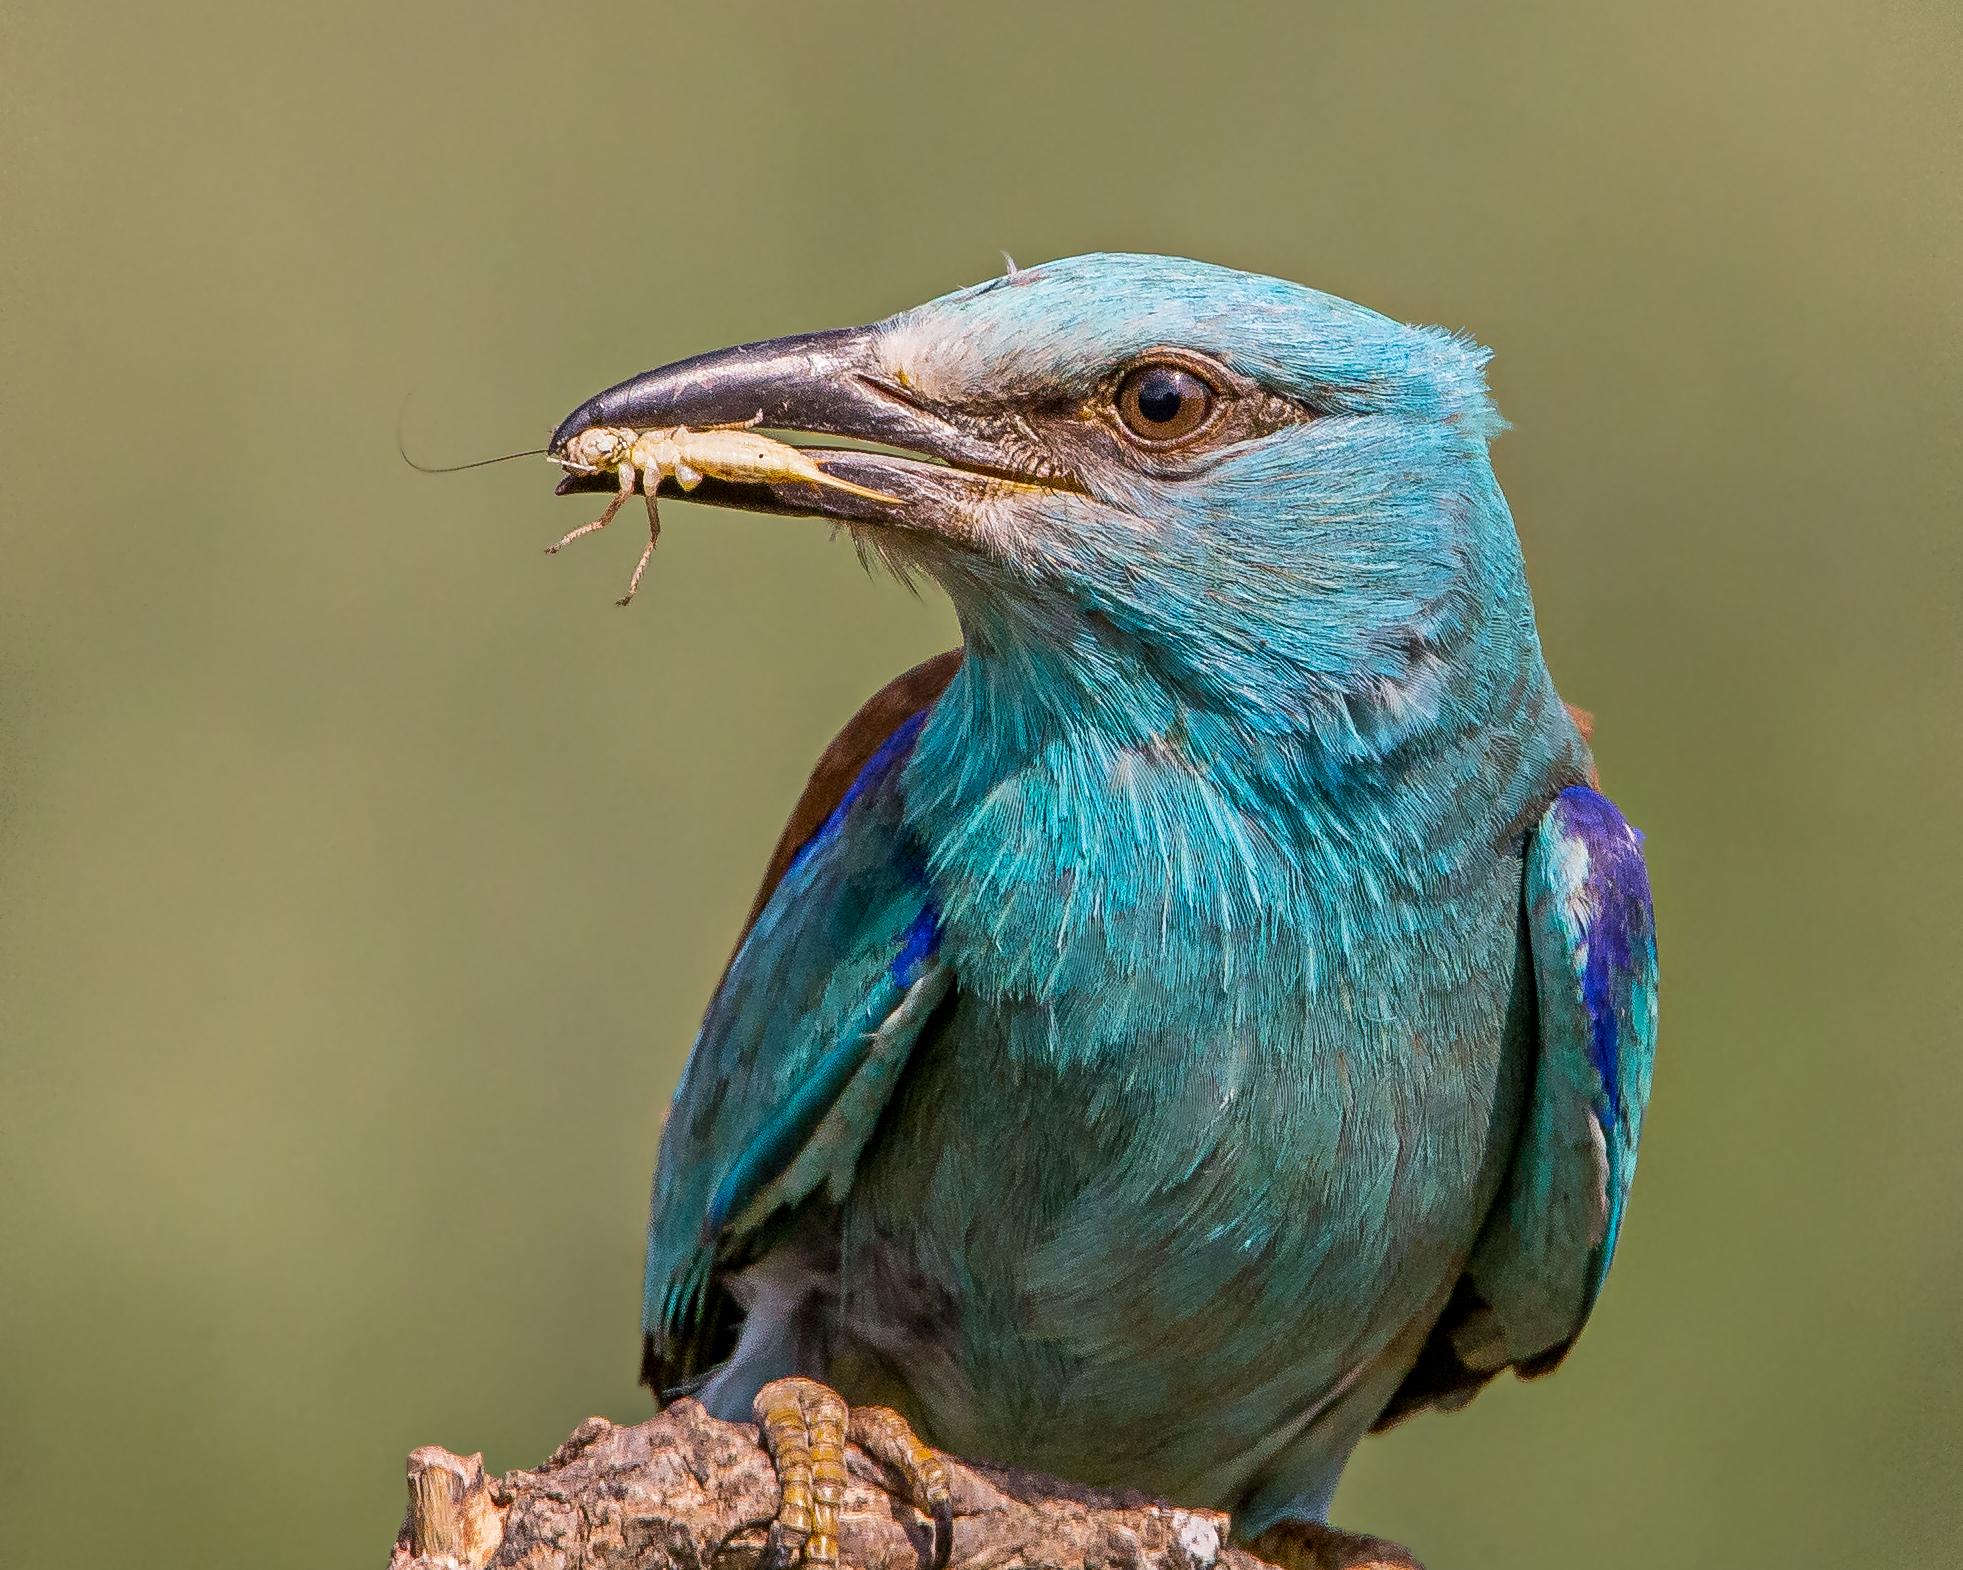
nature, branch, bird, wildlife, portrait, beak, blue, fauna, close up, vertebrate, hungary, roller, bluebird, andymorffew, morffew, naturethroughthelens, perching bird